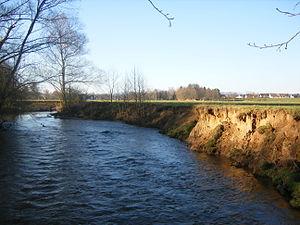
Mertzwiller, la Zinsel du Nord
La Zinsel du Nord est une rivière qui coule dans le pays de Bitche en Moselle ainsi qu'en Alsace du Nord dans le Bas-Rhin. C'est un affluent de la Moder et donc un sous-affluent du Rhin. Avant de confluer avec le Breidenbach, la rivière s'appelle Moderbach.
Mertzwiller est une commune française située dans le département du Bas-Rhin, en région Grand Est.